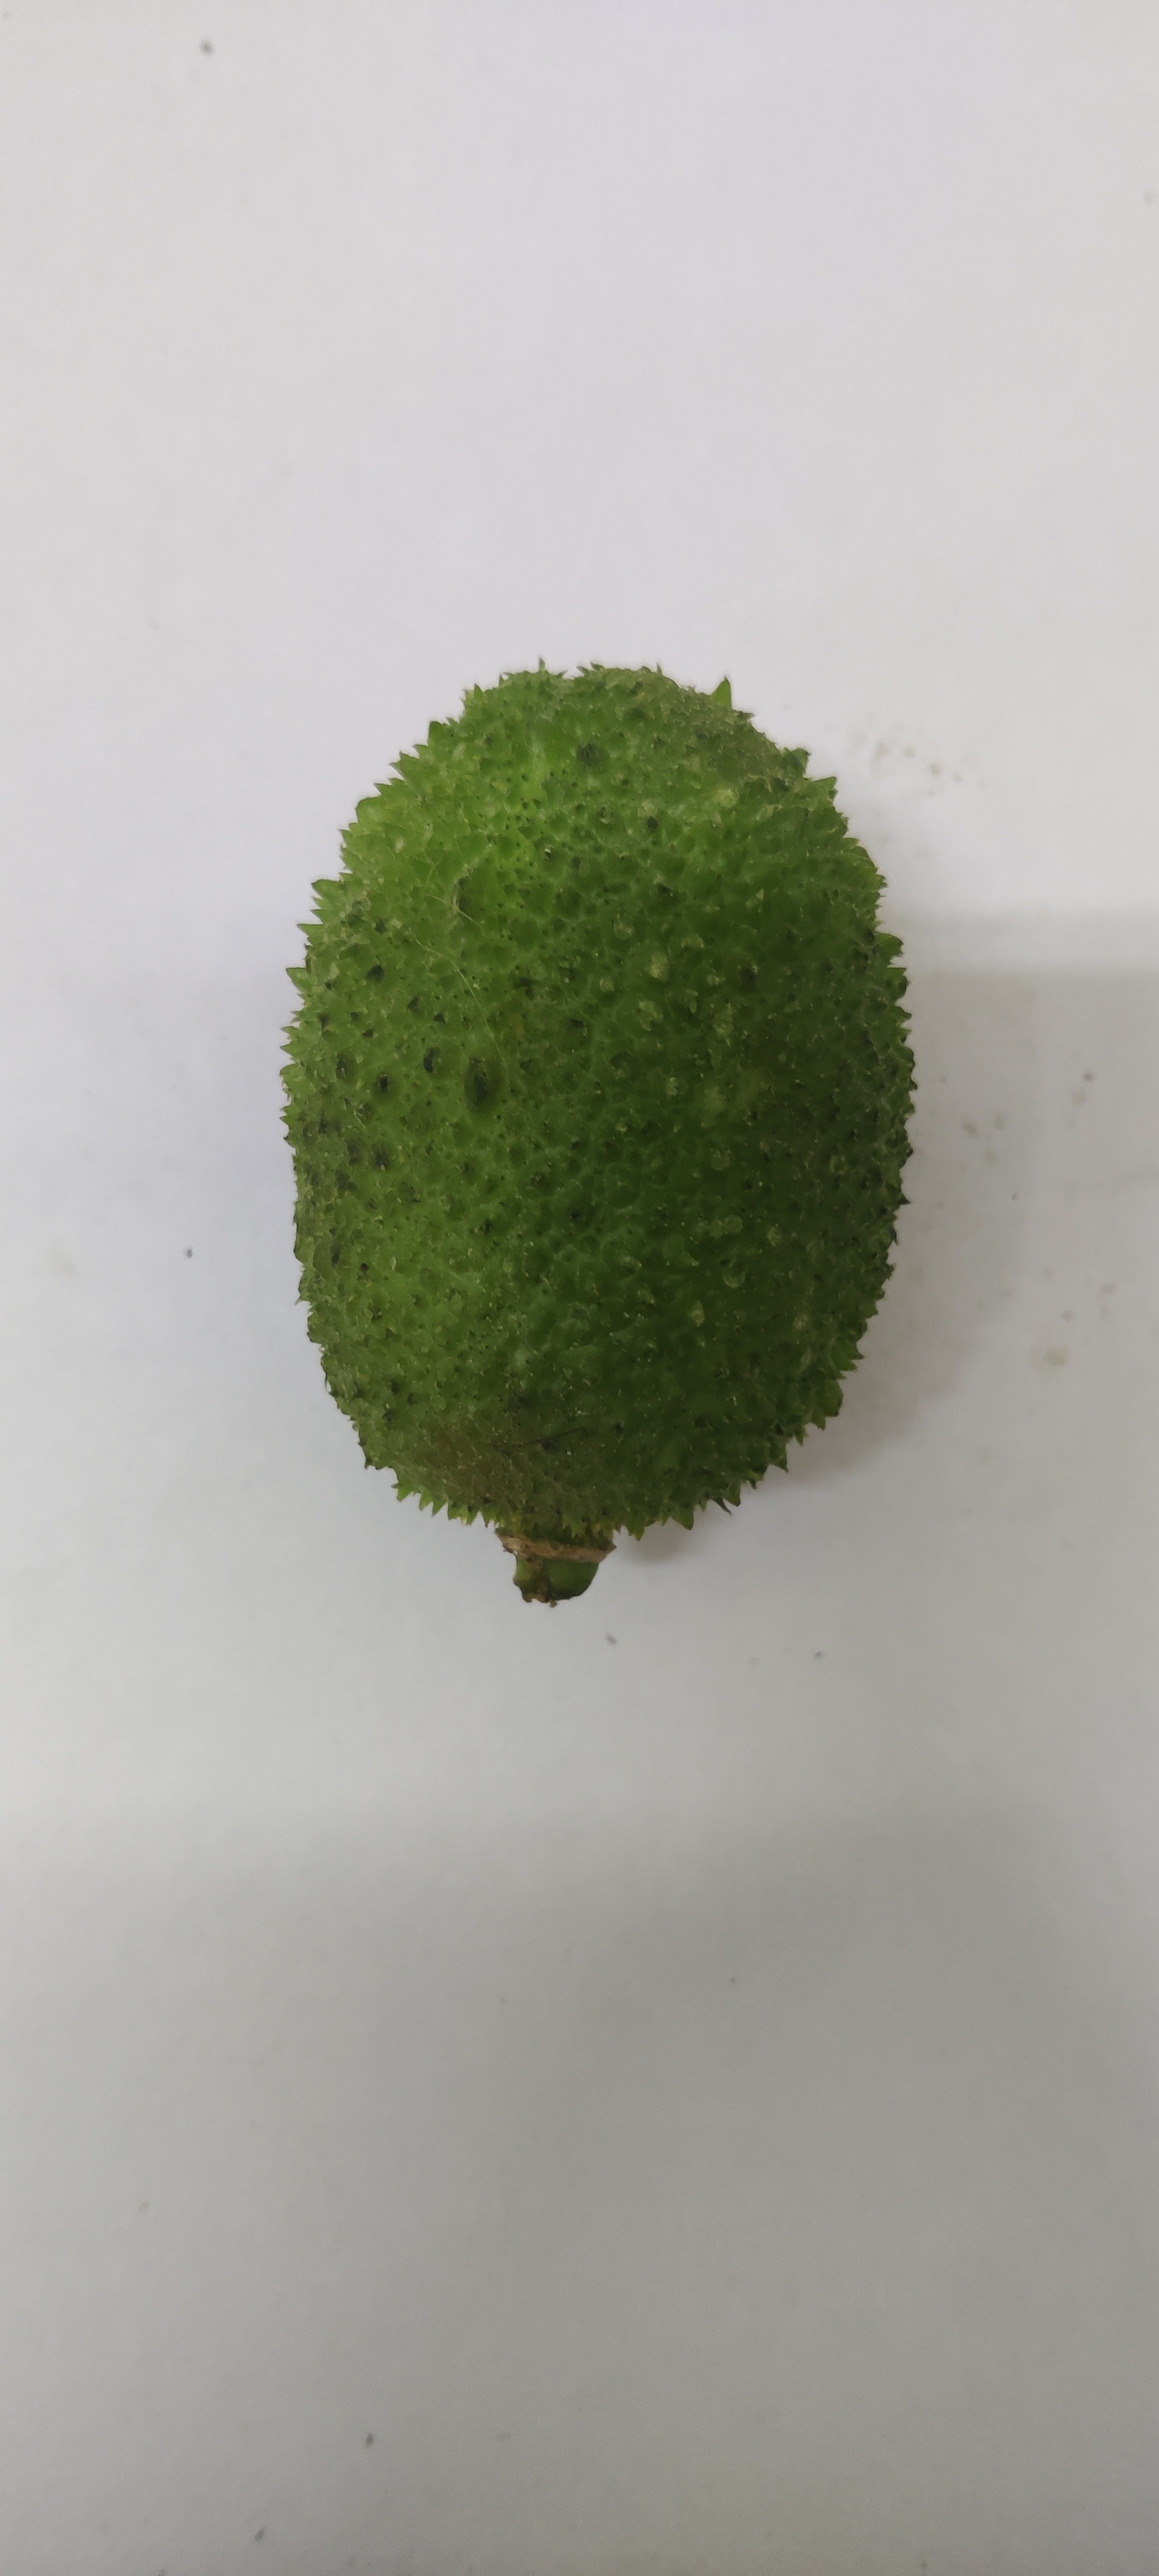
Crop: Spiny Gourd
Condition: Fresh